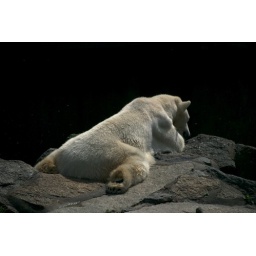
Actually, polar bears are among the more expressive animals in the park. Must be the white fur.